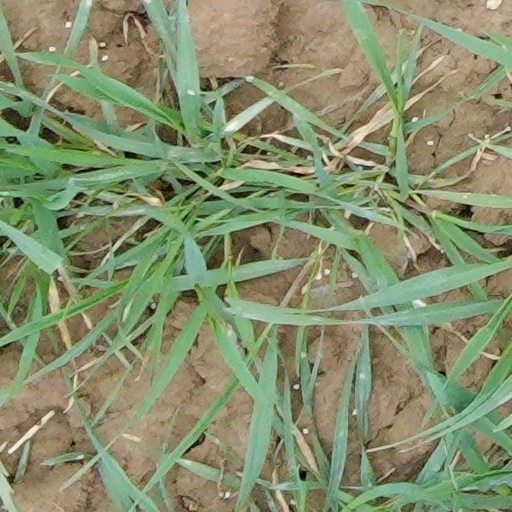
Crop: wheat